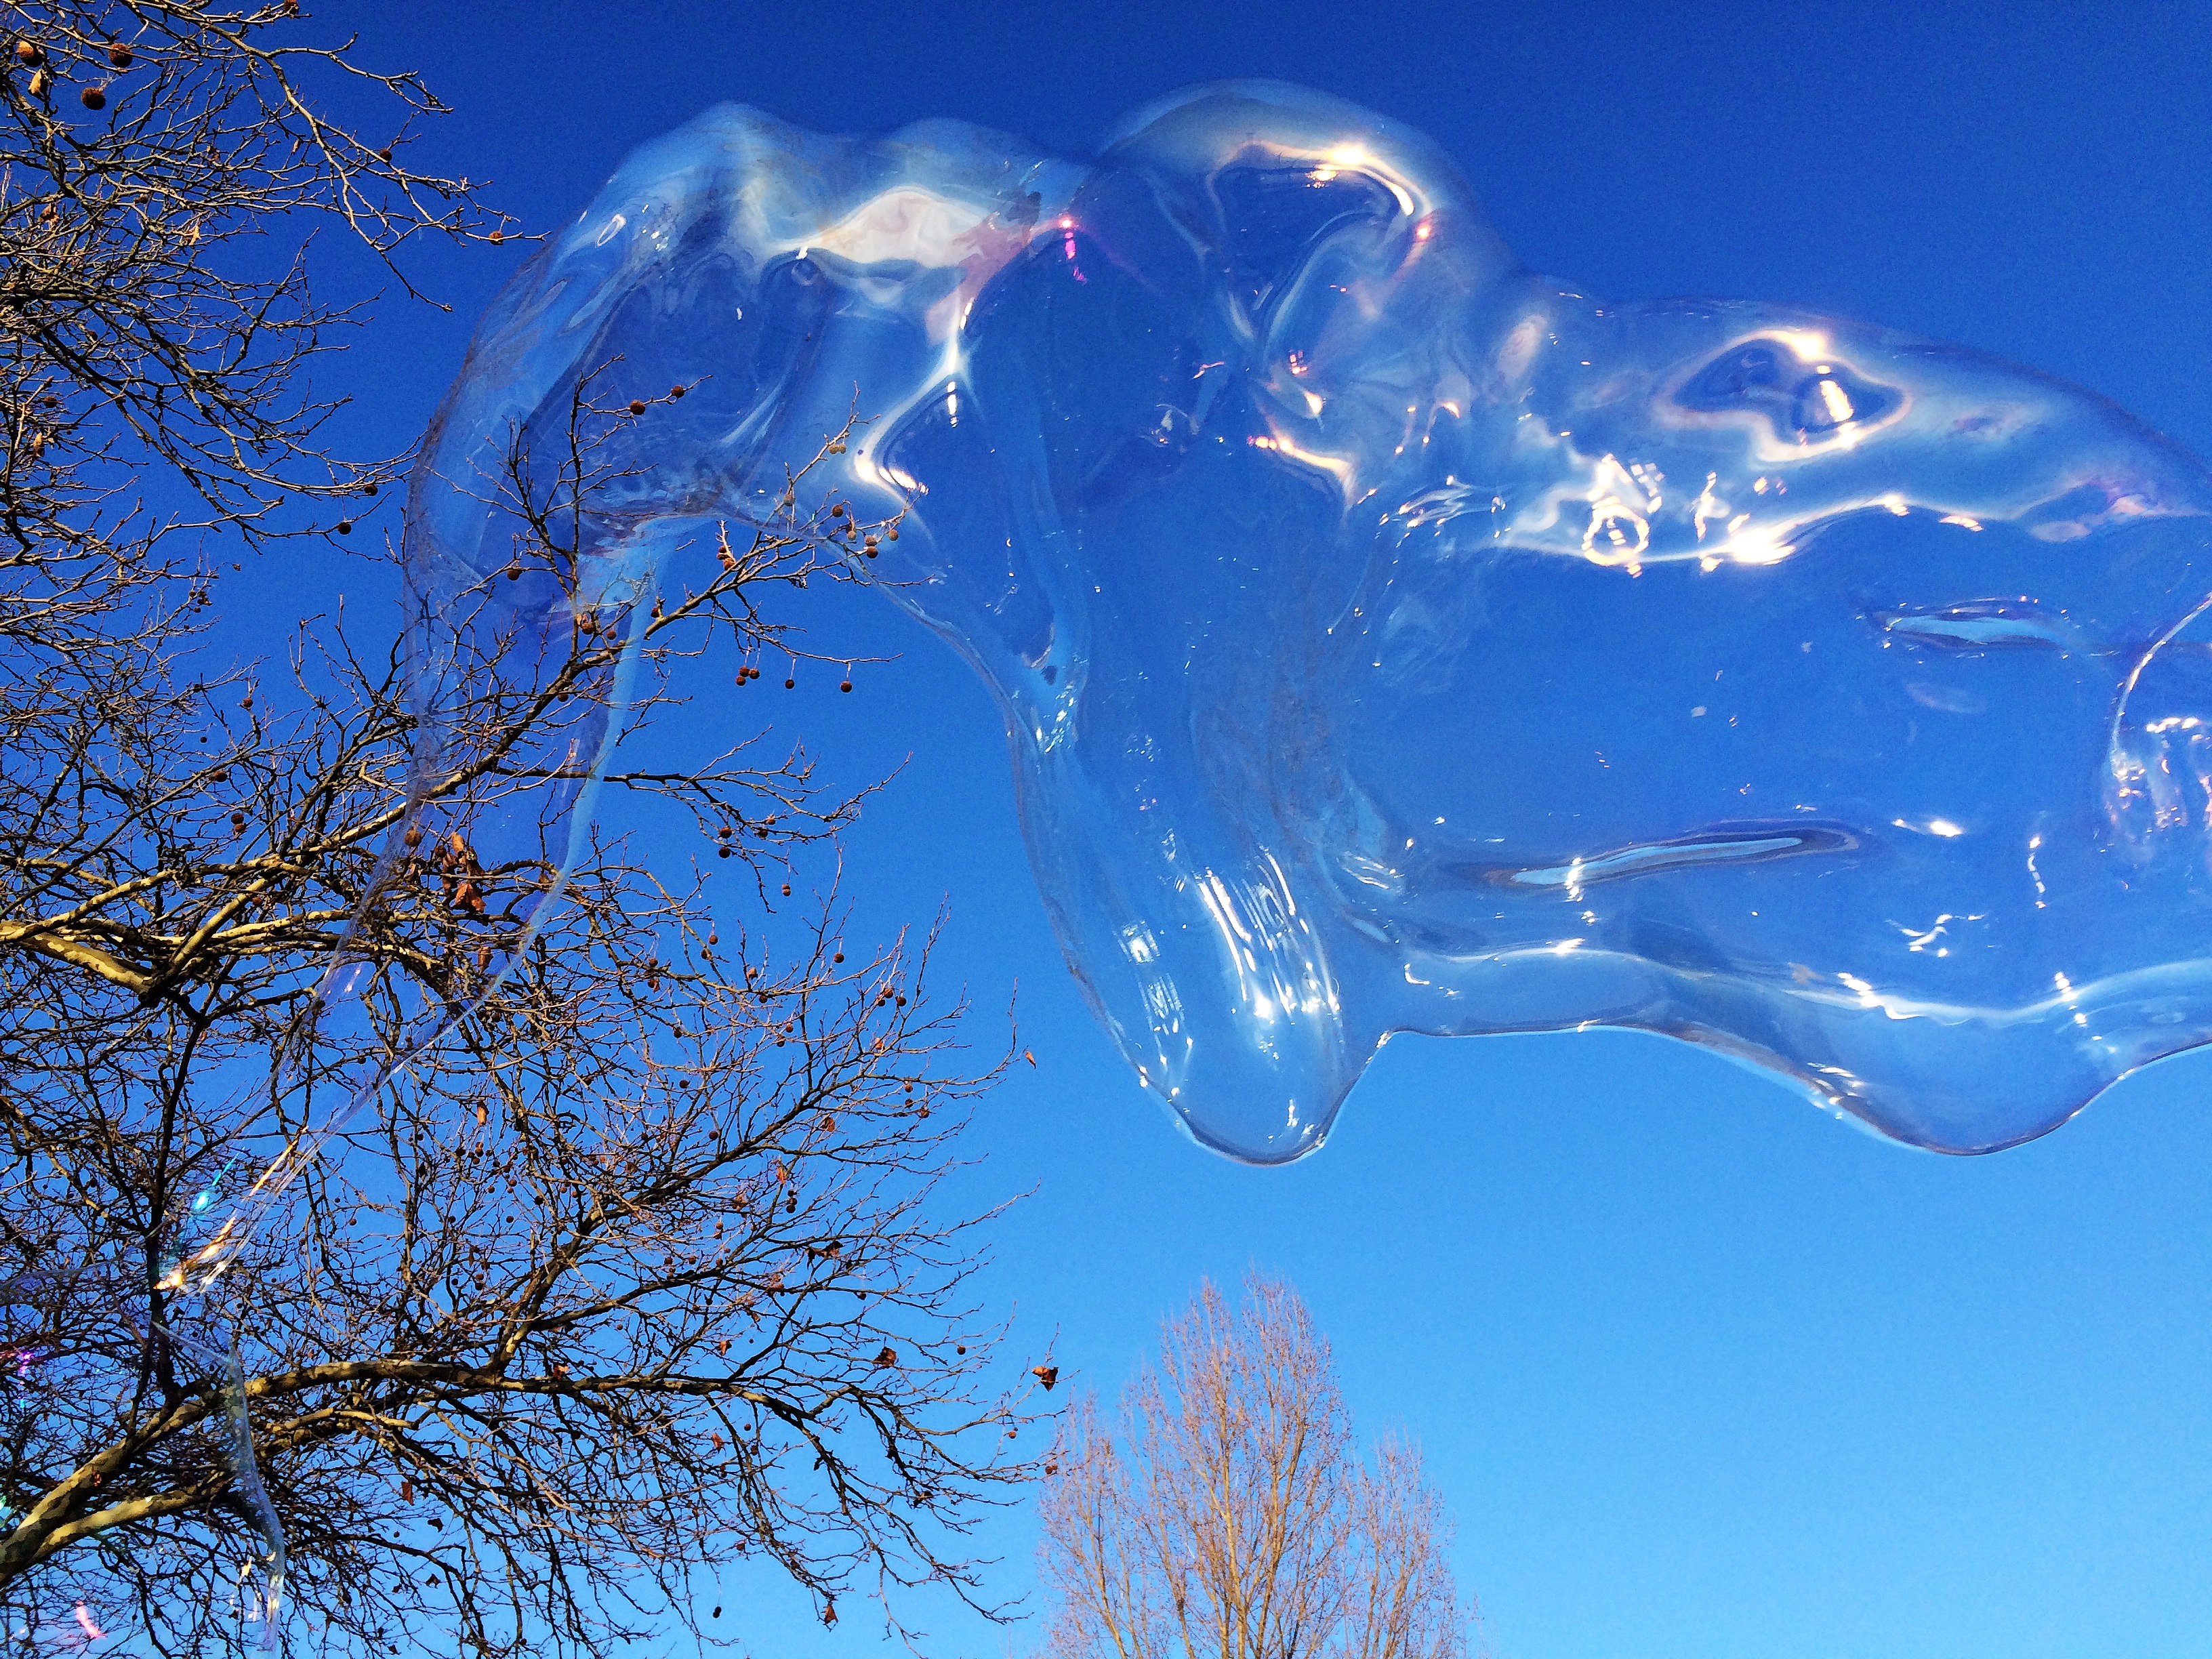
water, branch, cloud, sky, sunlight, air, flower, fly, ice, reflection, park, blue, float, colorful, surface, children, fun, move, beautiful, large, huge, blow, soap bubble, transient, iridescent, freezing, airy, slightly, ease, dynamics, sensitive, make soap bubbles, weightless, giant soap bubbles, wabbelig, soapy water, bubble ring